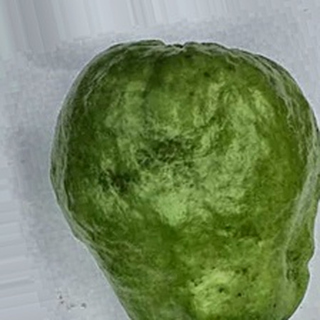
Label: healthy_guava